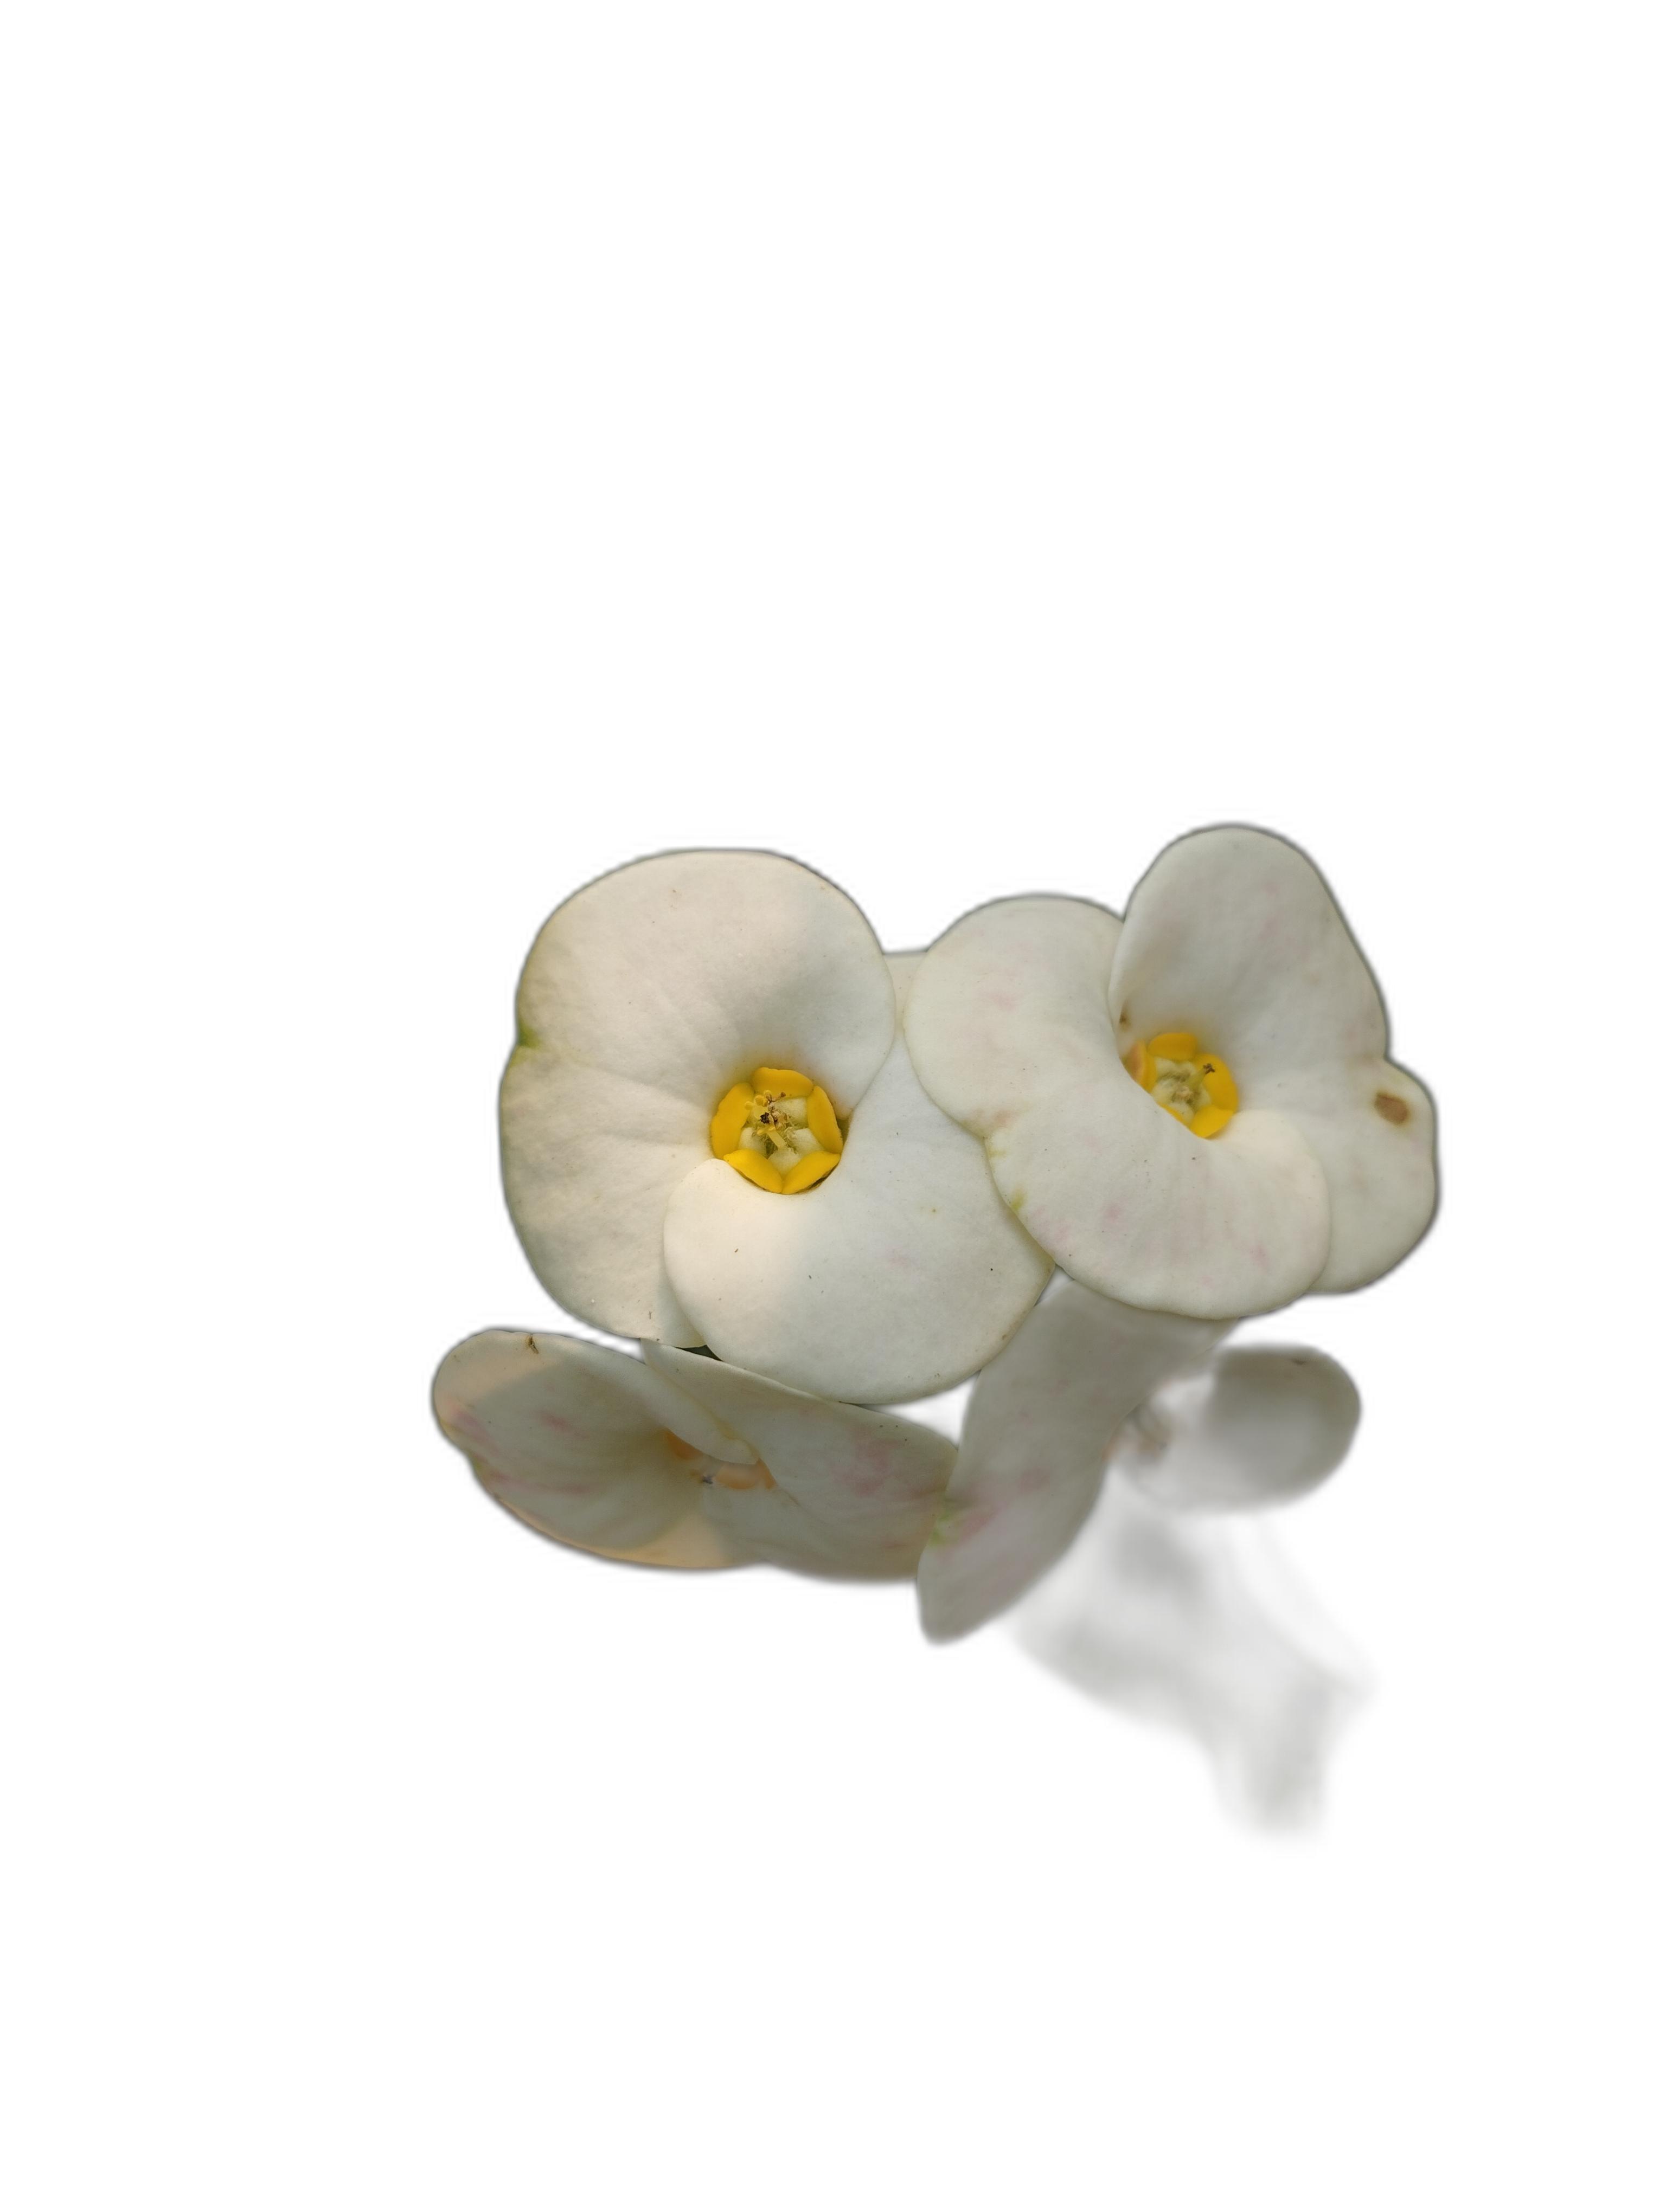
Label: Crown of thorns